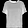
Label: Shirt